Matvei Platov

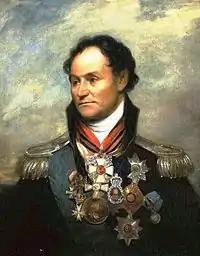
Platov's portrait, commissioned in 1814 from William Beechey by Lord Beresford

In 1812, Platov supported General Bagration's 2nd Western Army with a Cossack corps at the Korelichi engagement, at Mir and at Romanovo, providing the rear guard during their retreat towards Mogilyov. During the Russian counter-attack at Smolensk Platov fought at Molevo Boloto. At the Battle of Borodino he, together with General of Cavalry Fyodor Uvarov, conducted a manoeuver against the French left (northern) flank, but failed to effectively threaten the French, resulting in Platov not receiving a decoration for the battle although ironically it was later disclosed that this raid had a dramatic effect on Napoleon, causing him to hold back the French Imperial Guard. He hounded the French during their retreat from Moscow in 1812, (for which he received the title of Count of the Russian Empire), and again after their defeat at the Battle of Leipzig 1813 in Saxony (see Battle of Altenburg, 28 September 1813).